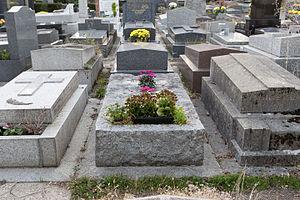
Eduard Wiiralt est un peintre et graveur estonien né le 20 mars 1898 à Tsarskoïe Selo, district de Saint-Pétersbourg et mort en 1954 à Paris.